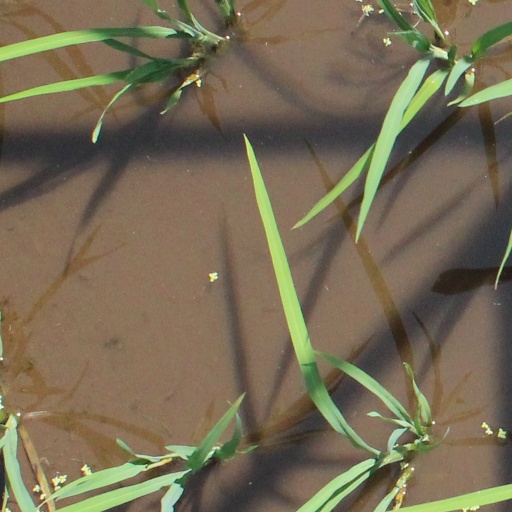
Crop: rice